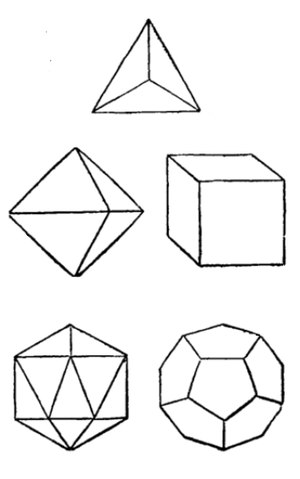
Platonisk legeme
De Platoniske Legemer
Et platonisk legeme er et konvekst polyeder hvor samtlige sideflader udgøres af kongruente regulære polygoner, og sådan at det samme antal sideflader mødes ved hvert hjørne. Sammenlign med Kepler-Poinsot legemerne, som ikke er konvekse, og de archimediske og johnson legemer, som ikke selv er regulære, selv om de er lavet af regulære polygoner.